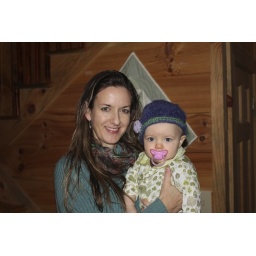
Mom and Addie with cute winter hat from the Gritzners in ID